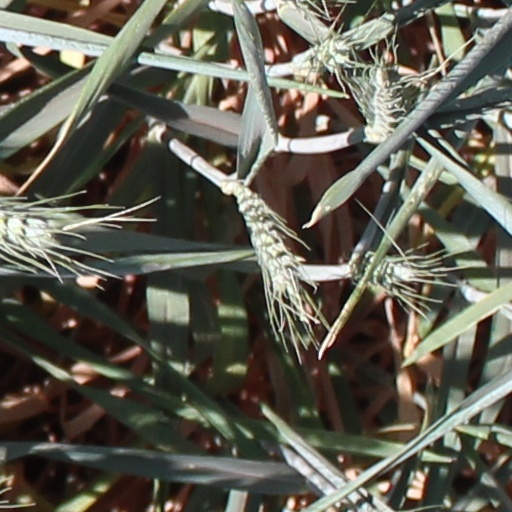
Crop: wheat